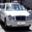
Label: automobile